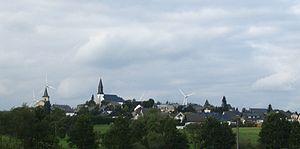
Laubach est une municipalité du Verbandsgemeinde Simmern, dans l'arrondissement de Rhin-Hunsrück, en Rhénanie-Palatinat, dans l'ouest de l'Allemagne.